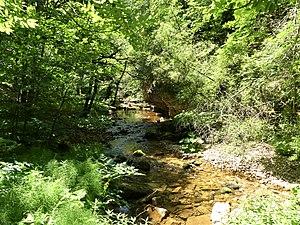
Le Bramabiau, quelques centaines de mètres en aval de l'abîme, Saint-Sauveur-Camprieu, Gard, France.
Saint-Sauveur-Camprieu est une commune française située dans le département du Gard, en région Occitanie.